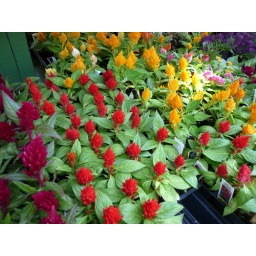
From the massive flower market near Wells and North avenue in Chicago.